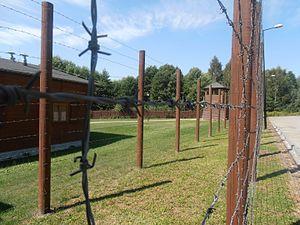
La SS-Truppenübungsplatz Heidelager ou dénommé aussi camp de concentration de Pustków, était l'un des complexes militaires de la SS et un camp de concentration nazi en Pologne occupée pendant la Seconde Guerre mondiale. L'installation nazie a été construite pour former des unités militaires collaborationnistes, y compris la 14ᵉ division ukrainienne de la Waffen SS et des unités estoniennes. Cette formation comprenait des opérations de mise à mort à l'intérieur des camps de concentration — notamment dans les camps voisins de Szebnie et Pustków — et des ghettos juifs à proximité du « Heidelager ». La zone militaire était située dans le triangle des rivières Wisła et San, dominé par de vastes zones forestières. Le centre du Heidelager était à Blizna, l'emplacement du site secret de lancement de missiles V-2, qui fut construit et occupé par des prisonniers du camp de Pustków.